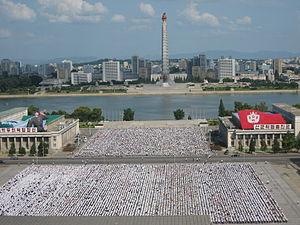
Le musée central d'histoire de Corée se trouve à Pyongyang et a été ouvert le 1ᵉʳ décembre 1945 à Moranbong. Depuis 1977, il se trouve sur la place Kim Il-sung le long de la rue Sungri.
Le Musée d'art coréen est un musée d'art situé à Pyongyang en Corée du Nord. Elle a ouvert ses portes en août ou septembre 1954.